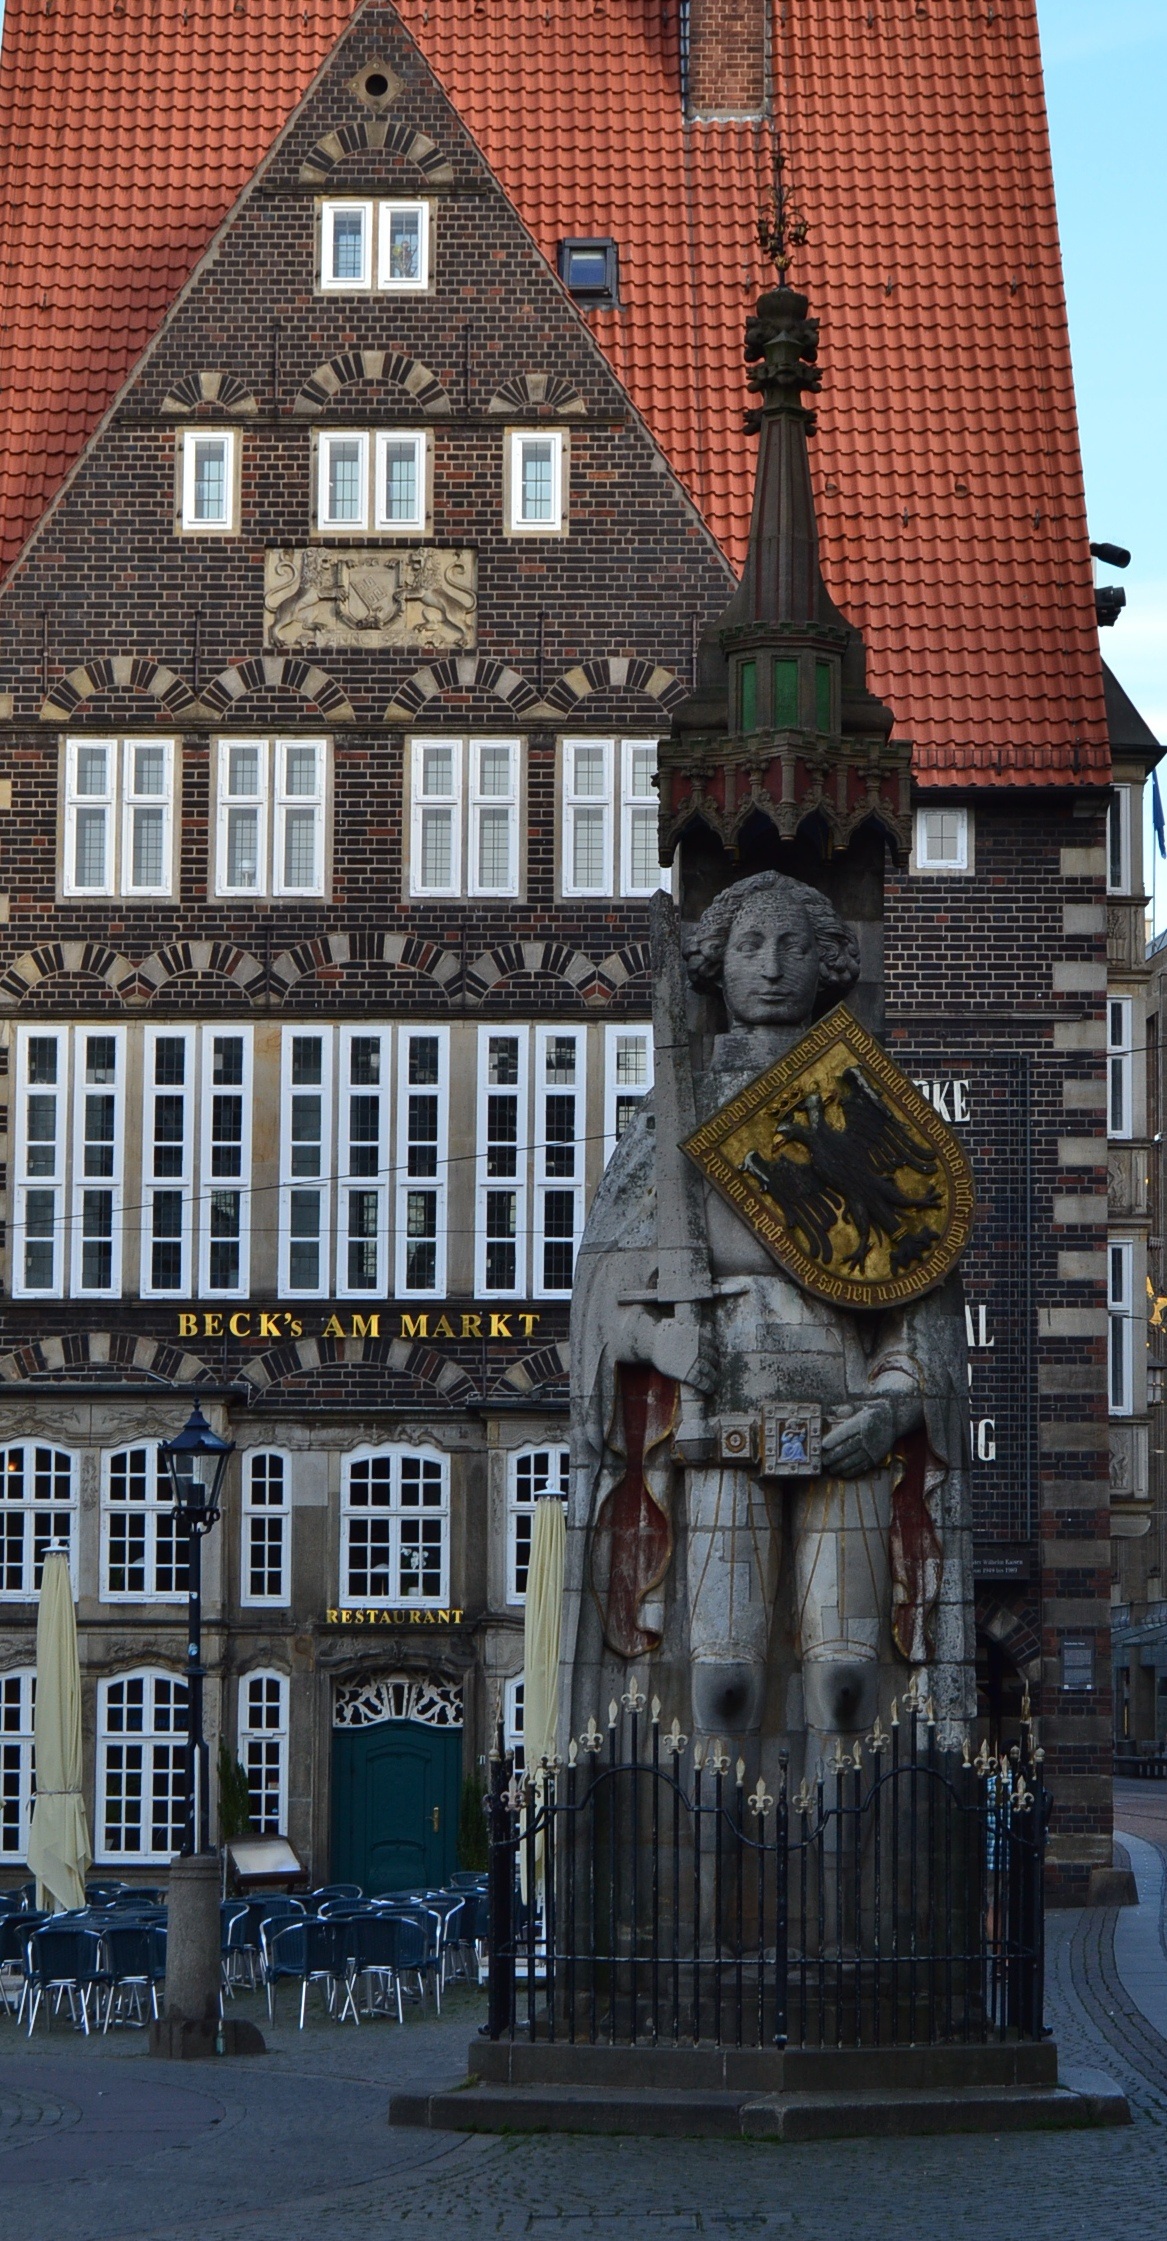
architecture, road, street, house, town, building, old, city, cityscape, downtown, landmark, facade, marketplace, old building, places of interest, old town, medieval, roland, culture, historically, old houses, middle ages, metropolis, parlor, bremen, historic home, becks on market, urban area, human settlement